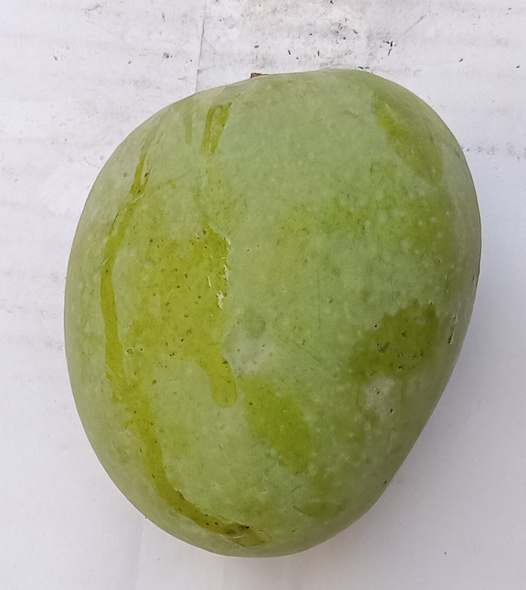
Mango variety: Anwar Ratool